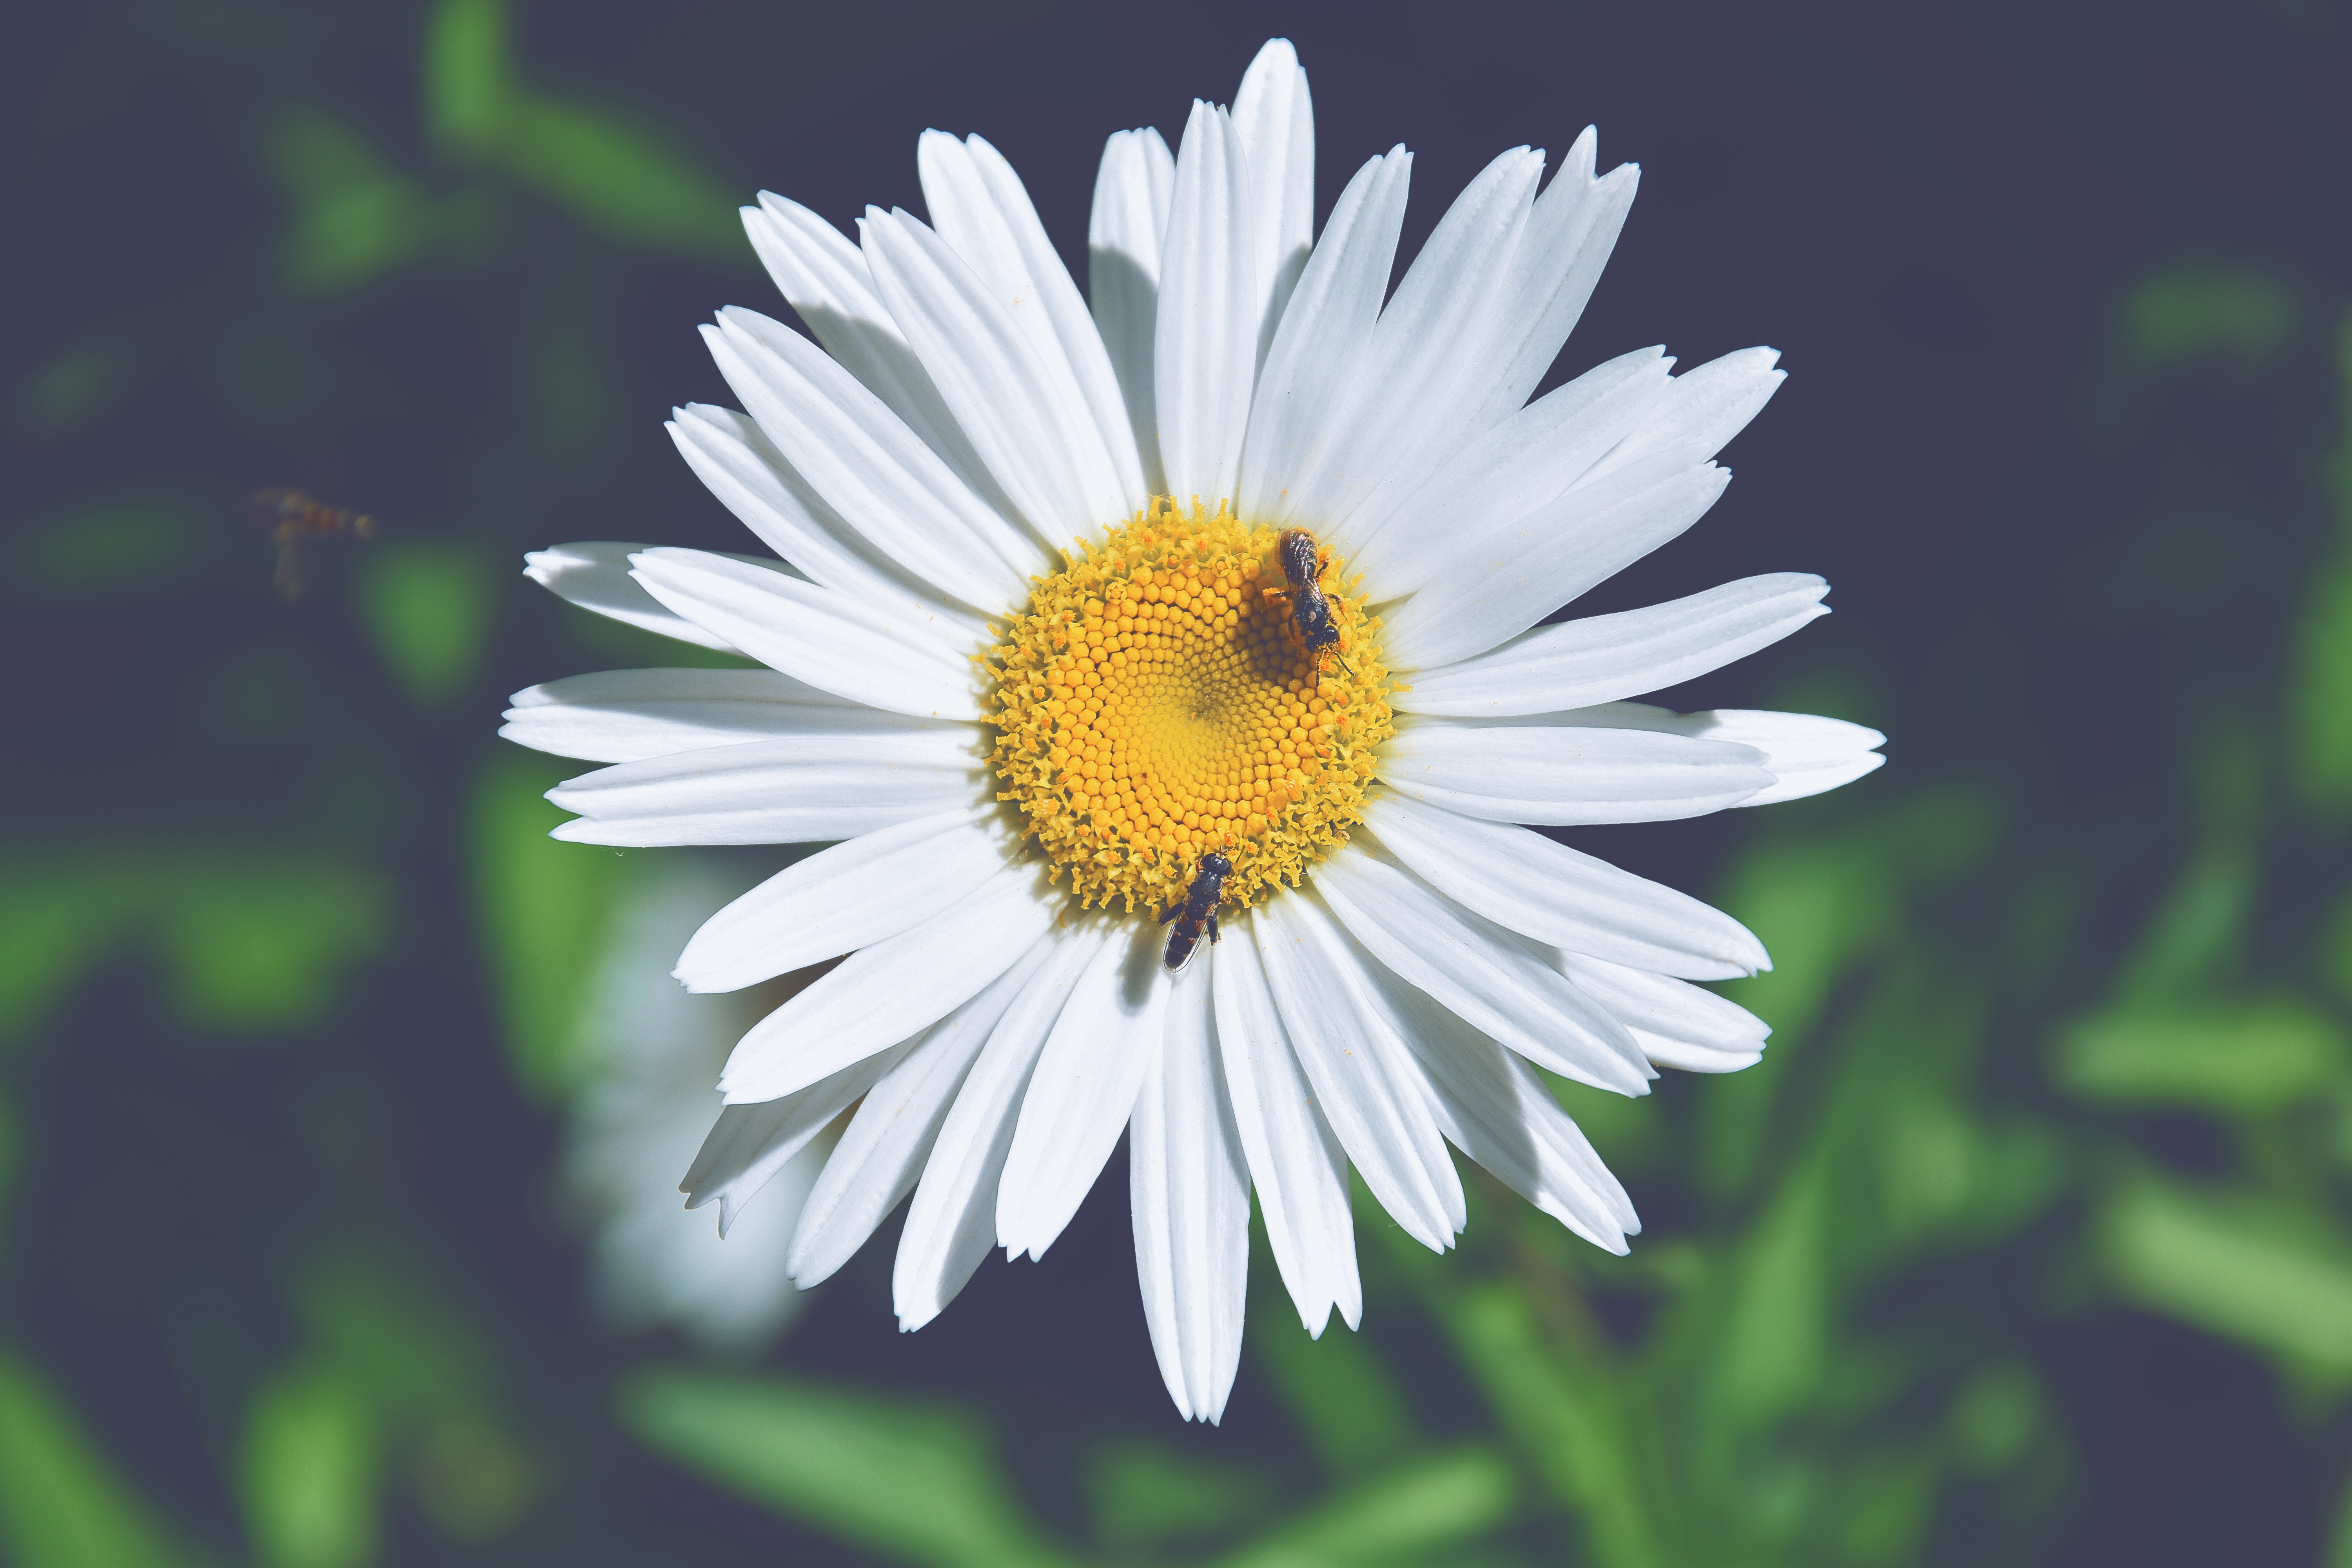
plant, flower, petal, summer, daisy, botany, flora, wildflower, close up, petals, detail, wasps, simplicity, margaret, macro photography, white daisy, flowering plant, daisy family, wasp on daisy, oxeye daisy, plant stem, land plant, chamaemelum nobile, marguerite daisy